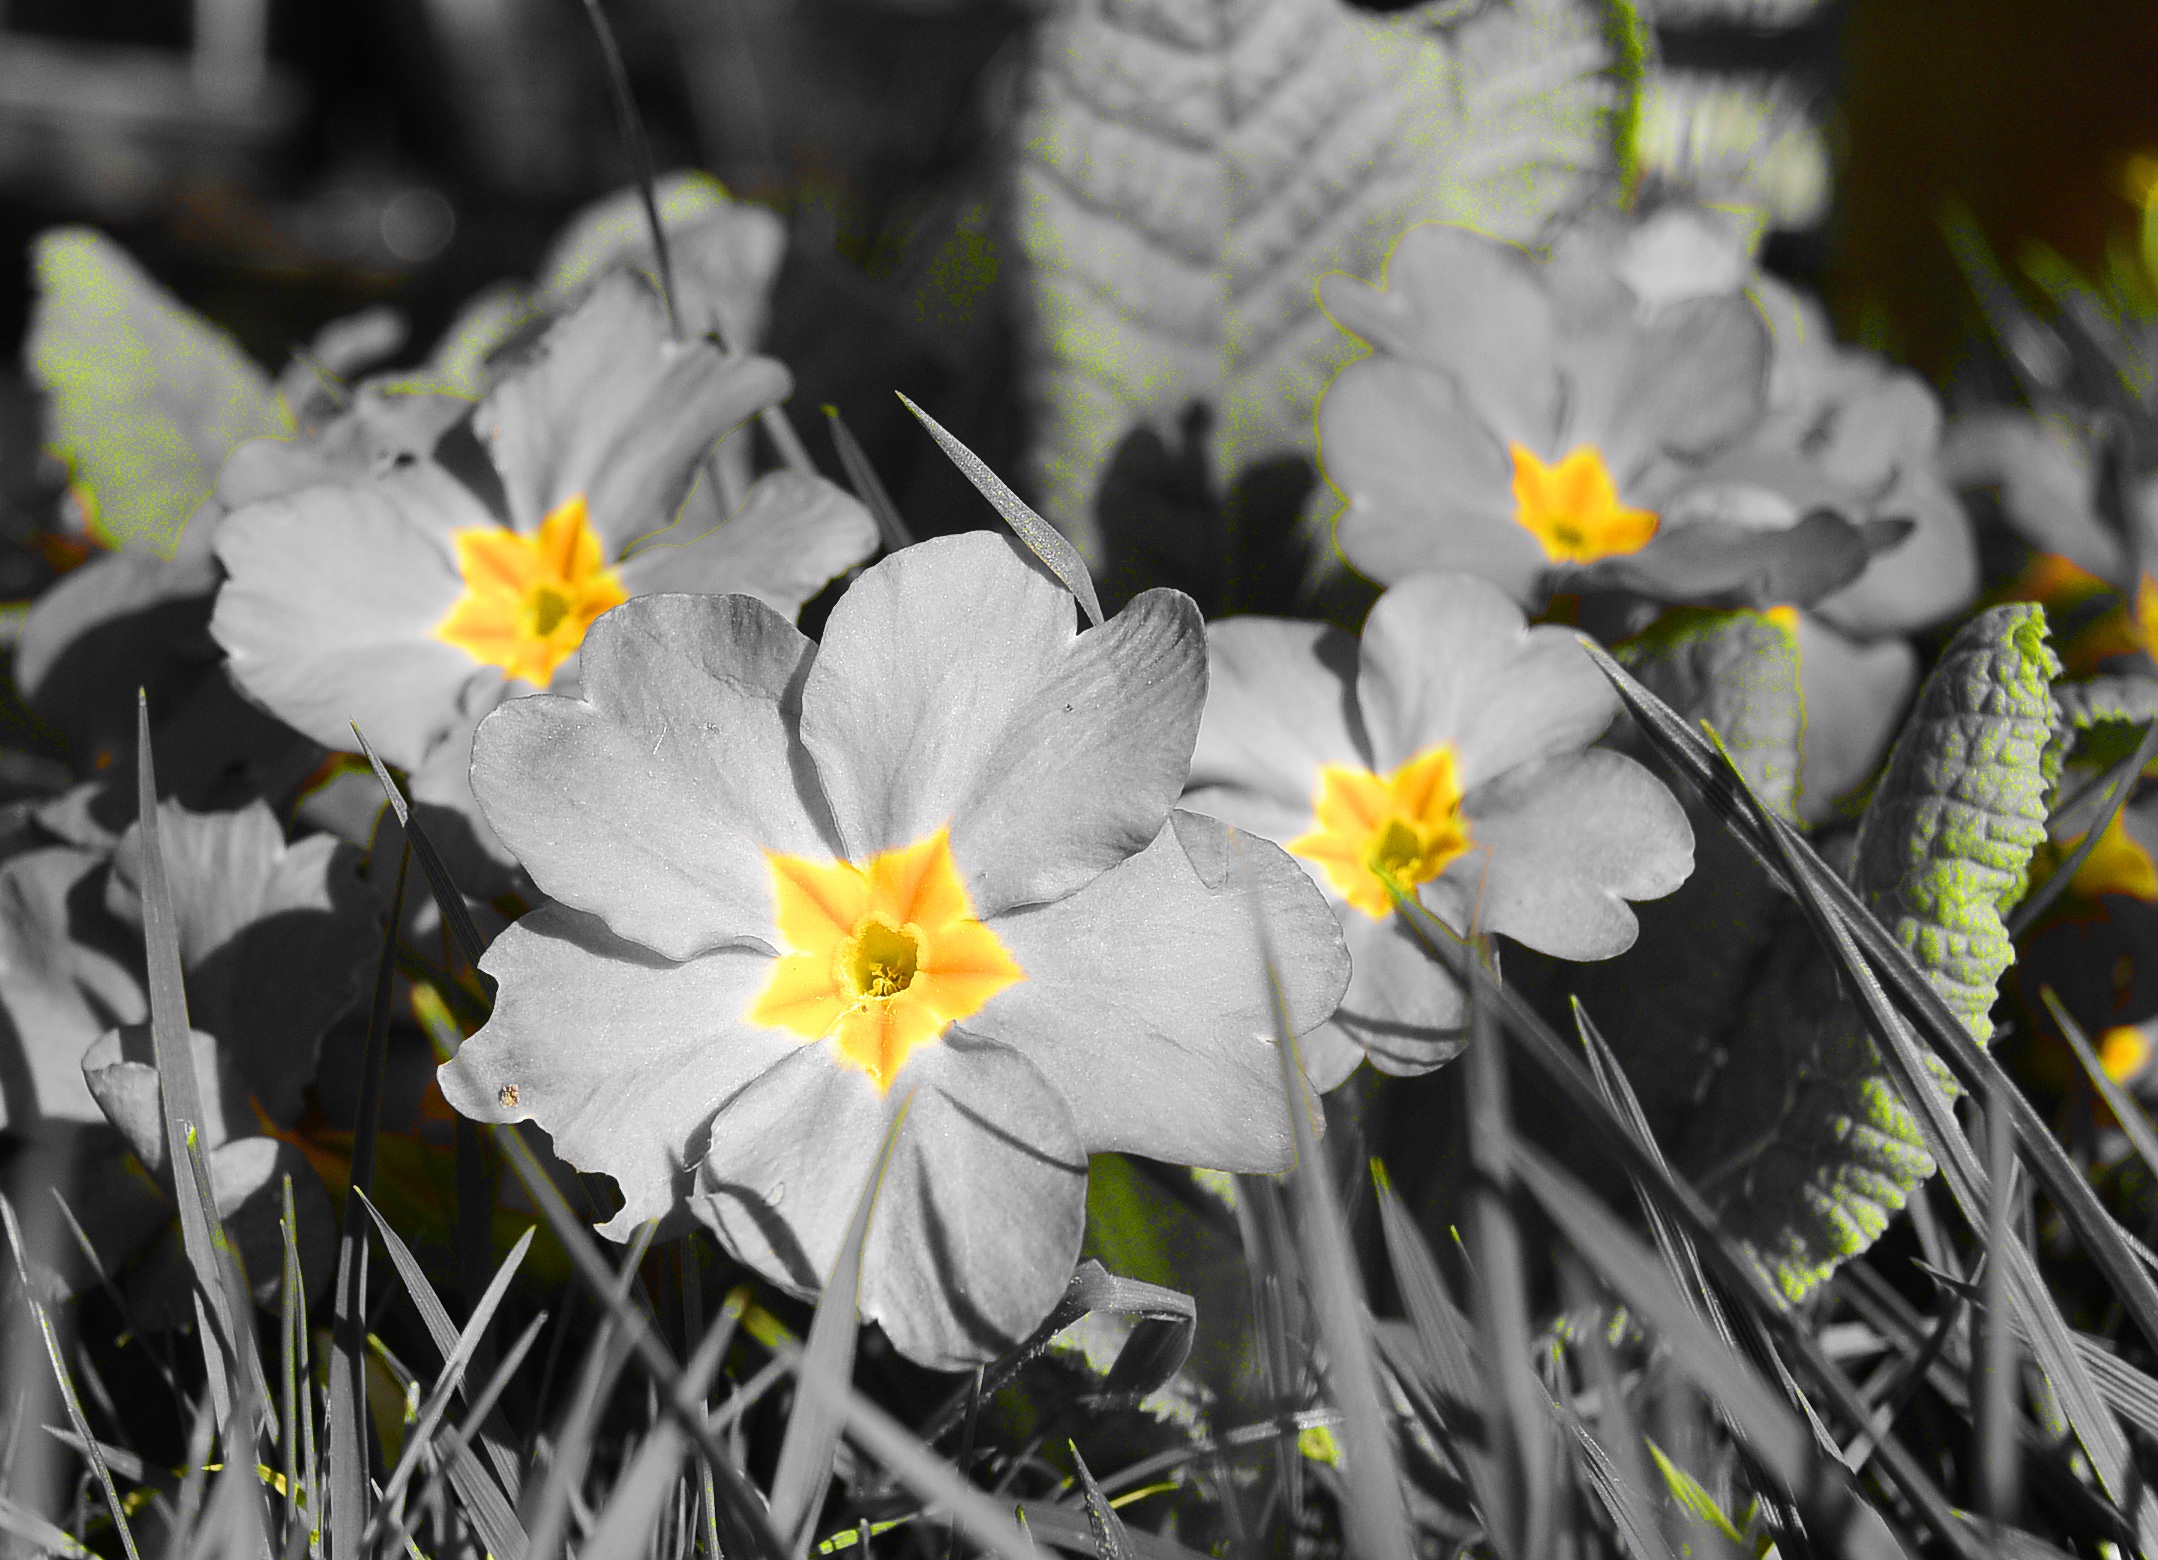
nature, plant, flower, petal, spring, macro, botany, yellow, flora, wildflower, flowers, close up, primrose, narcissus, primula, macro photography, flowering plant, land plant